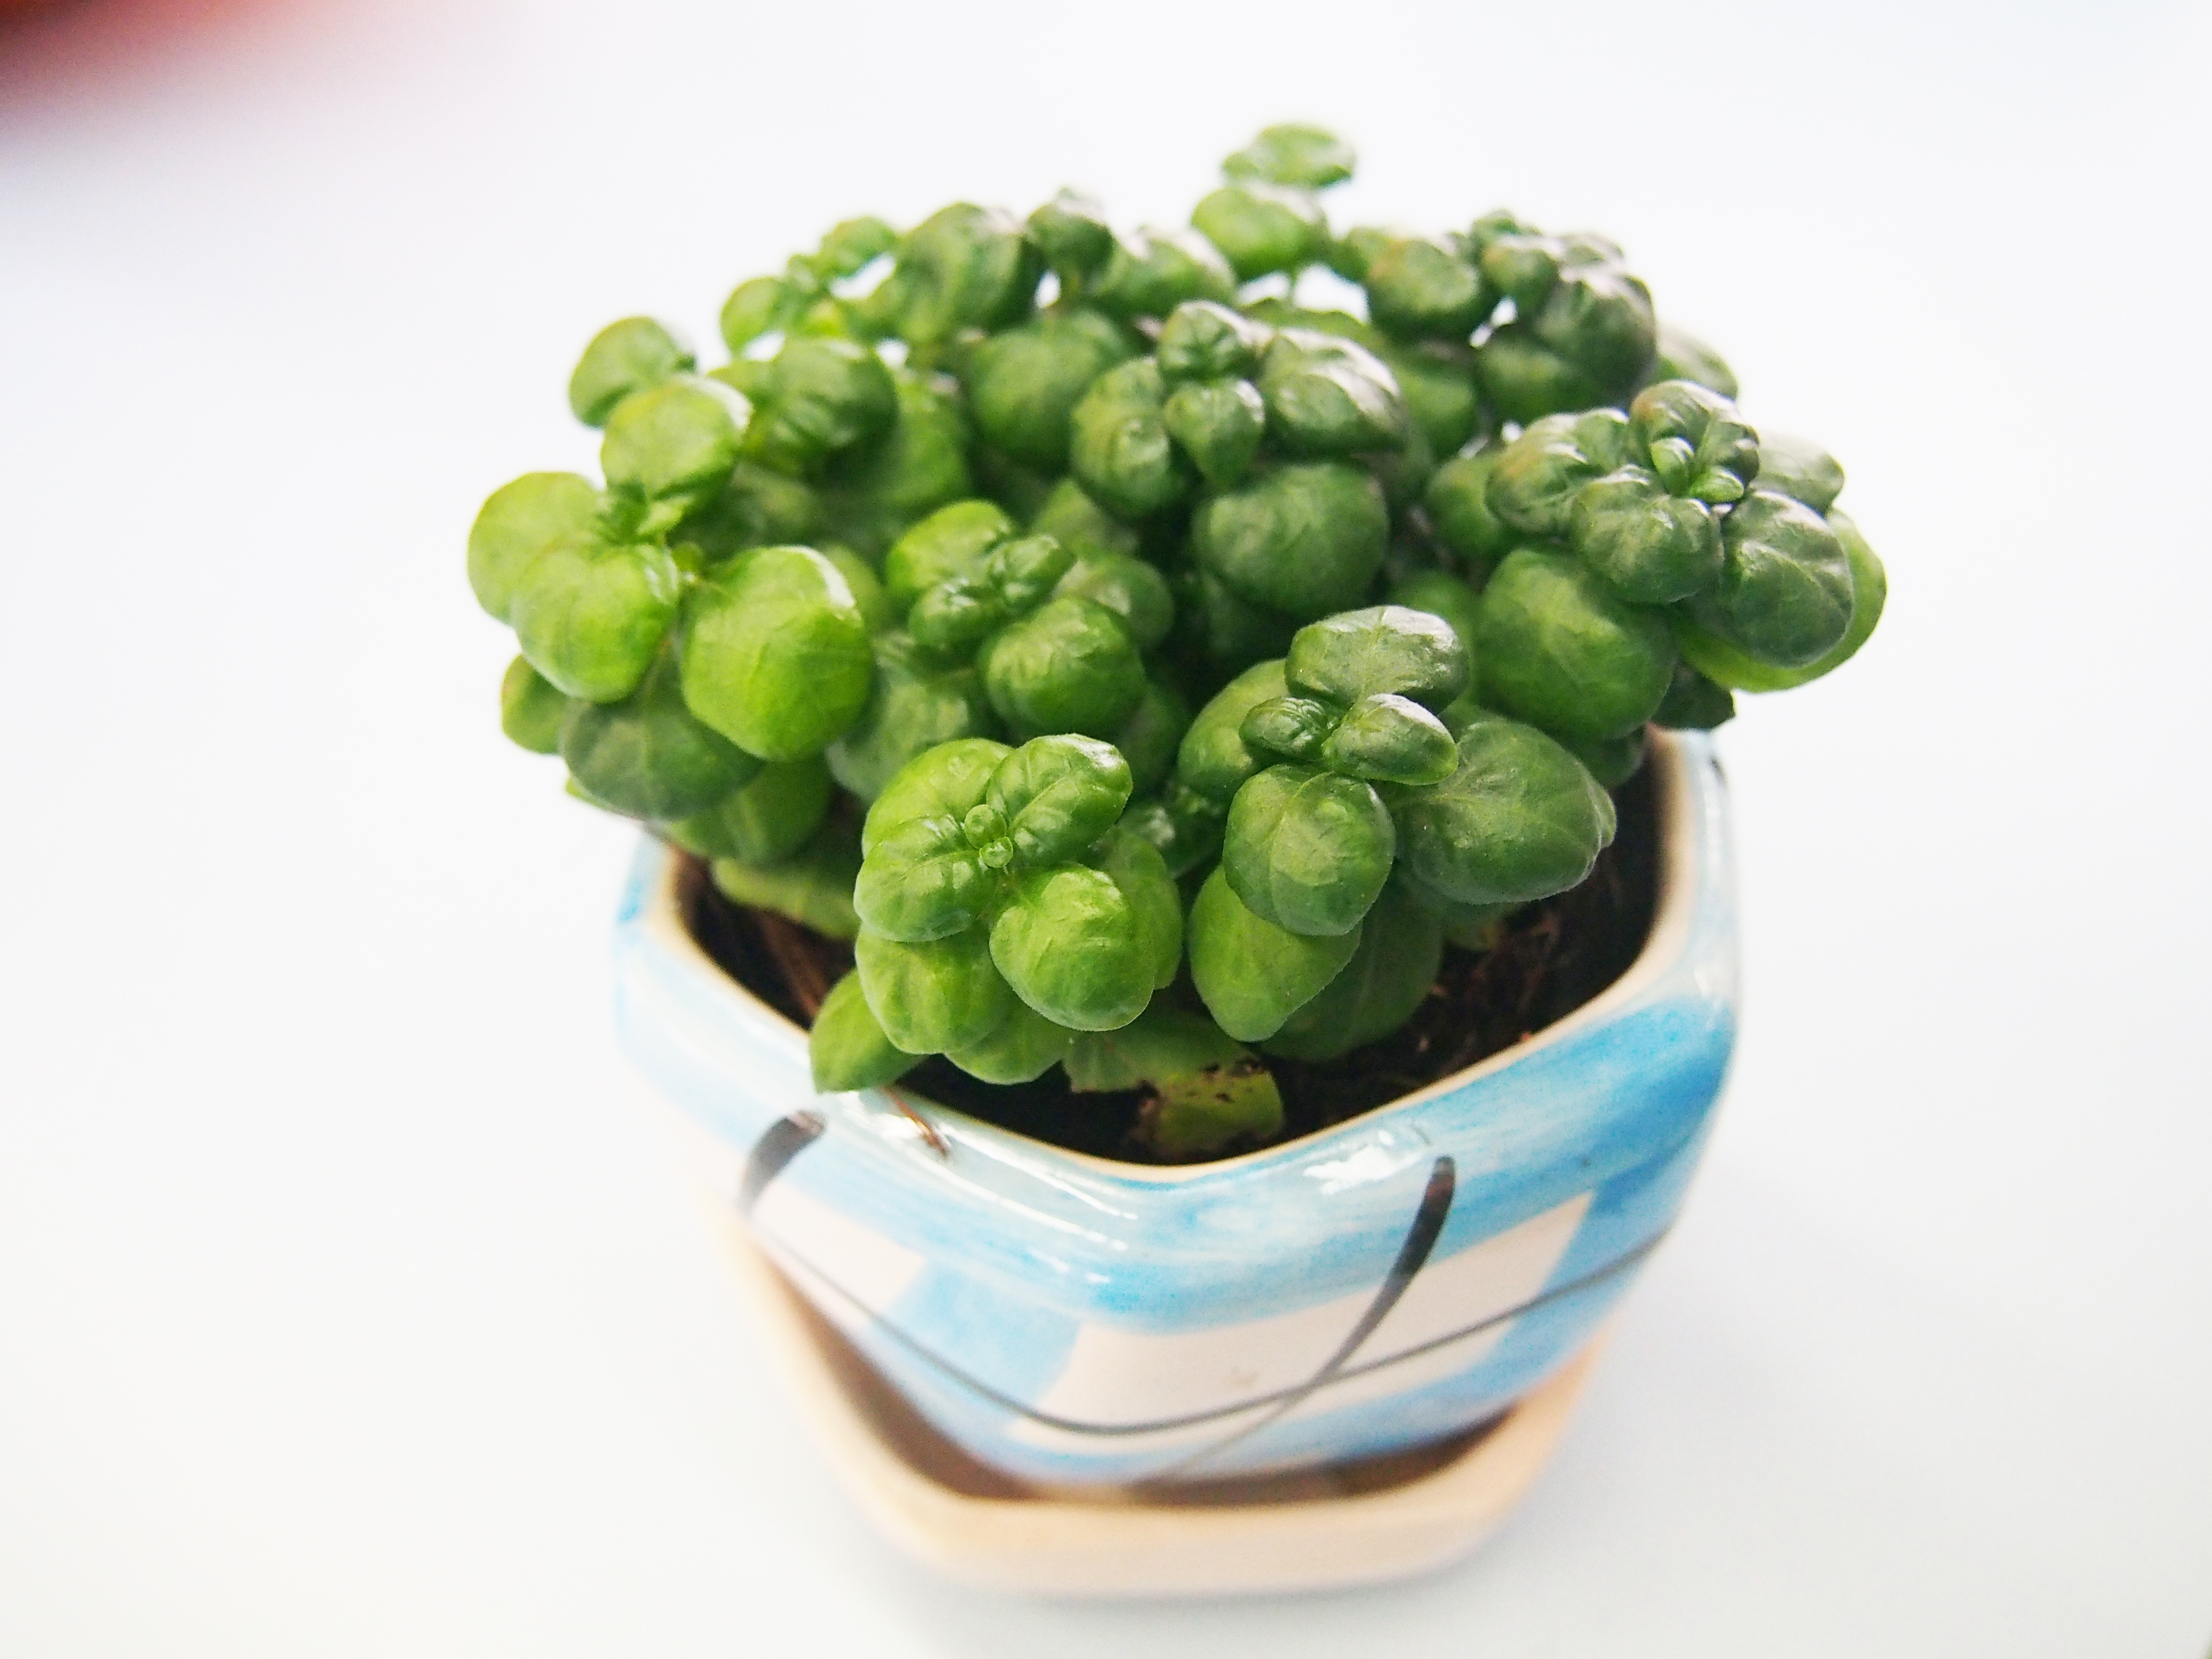
nature, growth, plant, fruit, leaf, flower, dish, food, green, produce, vegetable, natural, garden, cuisine, pea, flowering plant, land plant, leaf vegetable, cruciferous vegetables